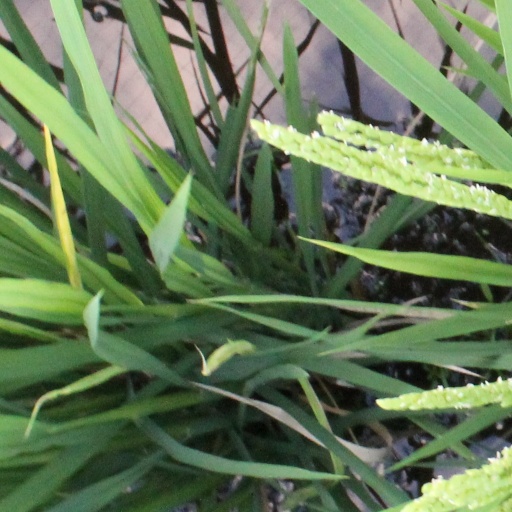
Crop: rice